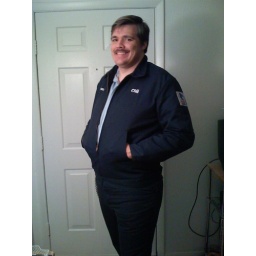
One person who has never been in my kitchen